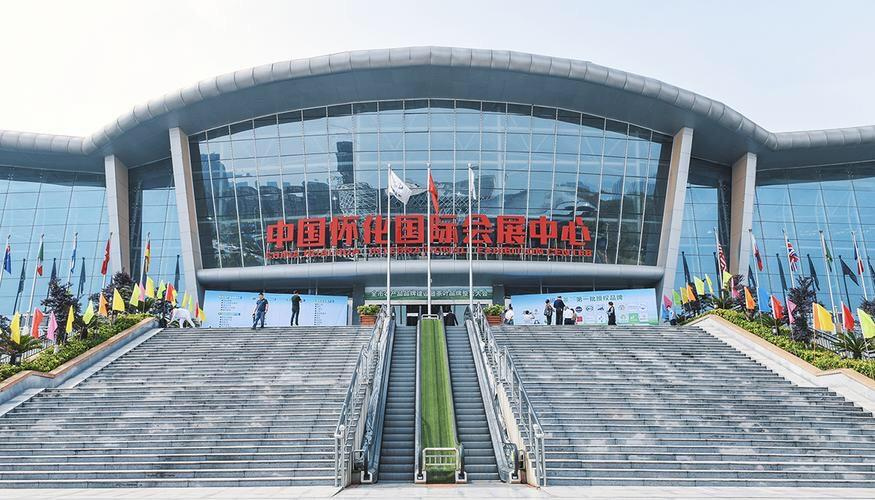
地标名称：怀化国际会展中心
所在城市：怀化市·鹤城区